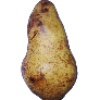
Label: pear_abate